Lenskart

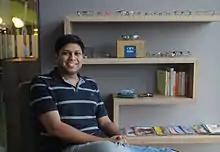
Co-founder and CEO of Lenskart, Peyush Bansal

Lenskart launched the eyewear brand John Jacobs in 2017. In October 2017, Lenskart signed up its first brand ambassador Katrina Kaif. In 2018, the company became profitable, EBITDA positive. In March 2019, the company hired Bhuvan Bam as its first male brand ambassador.